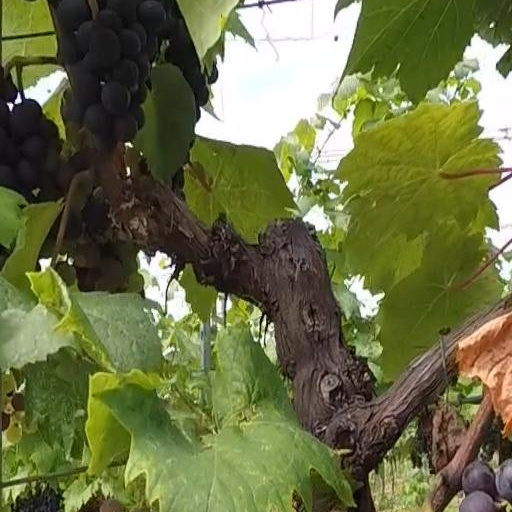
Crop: grape